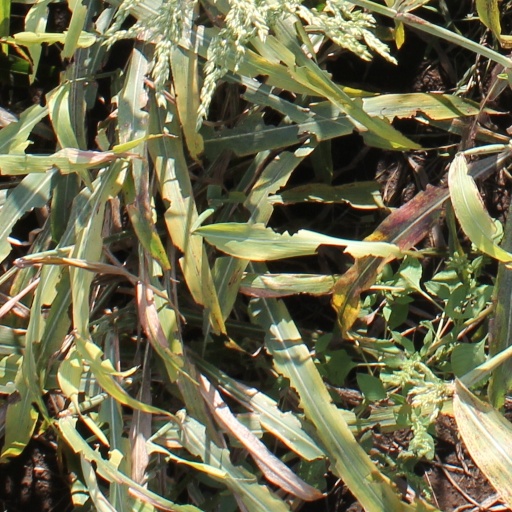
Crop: sorghum